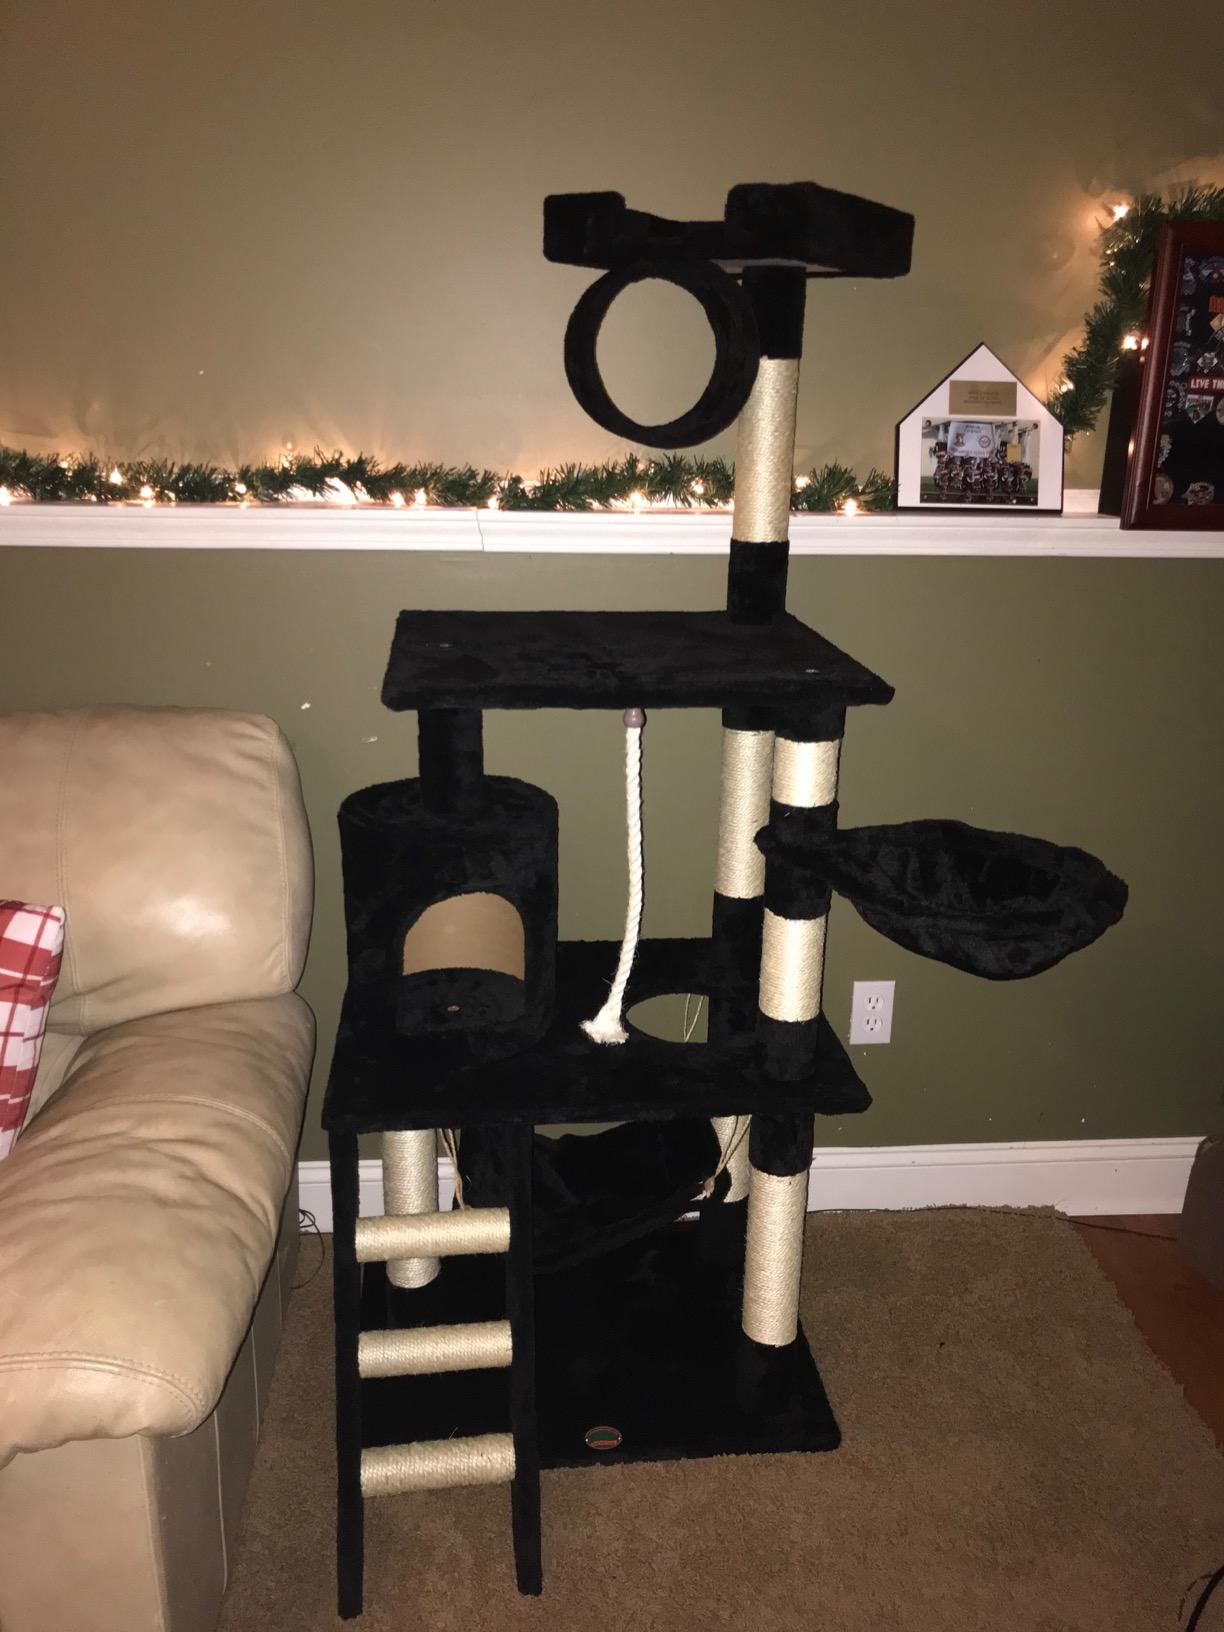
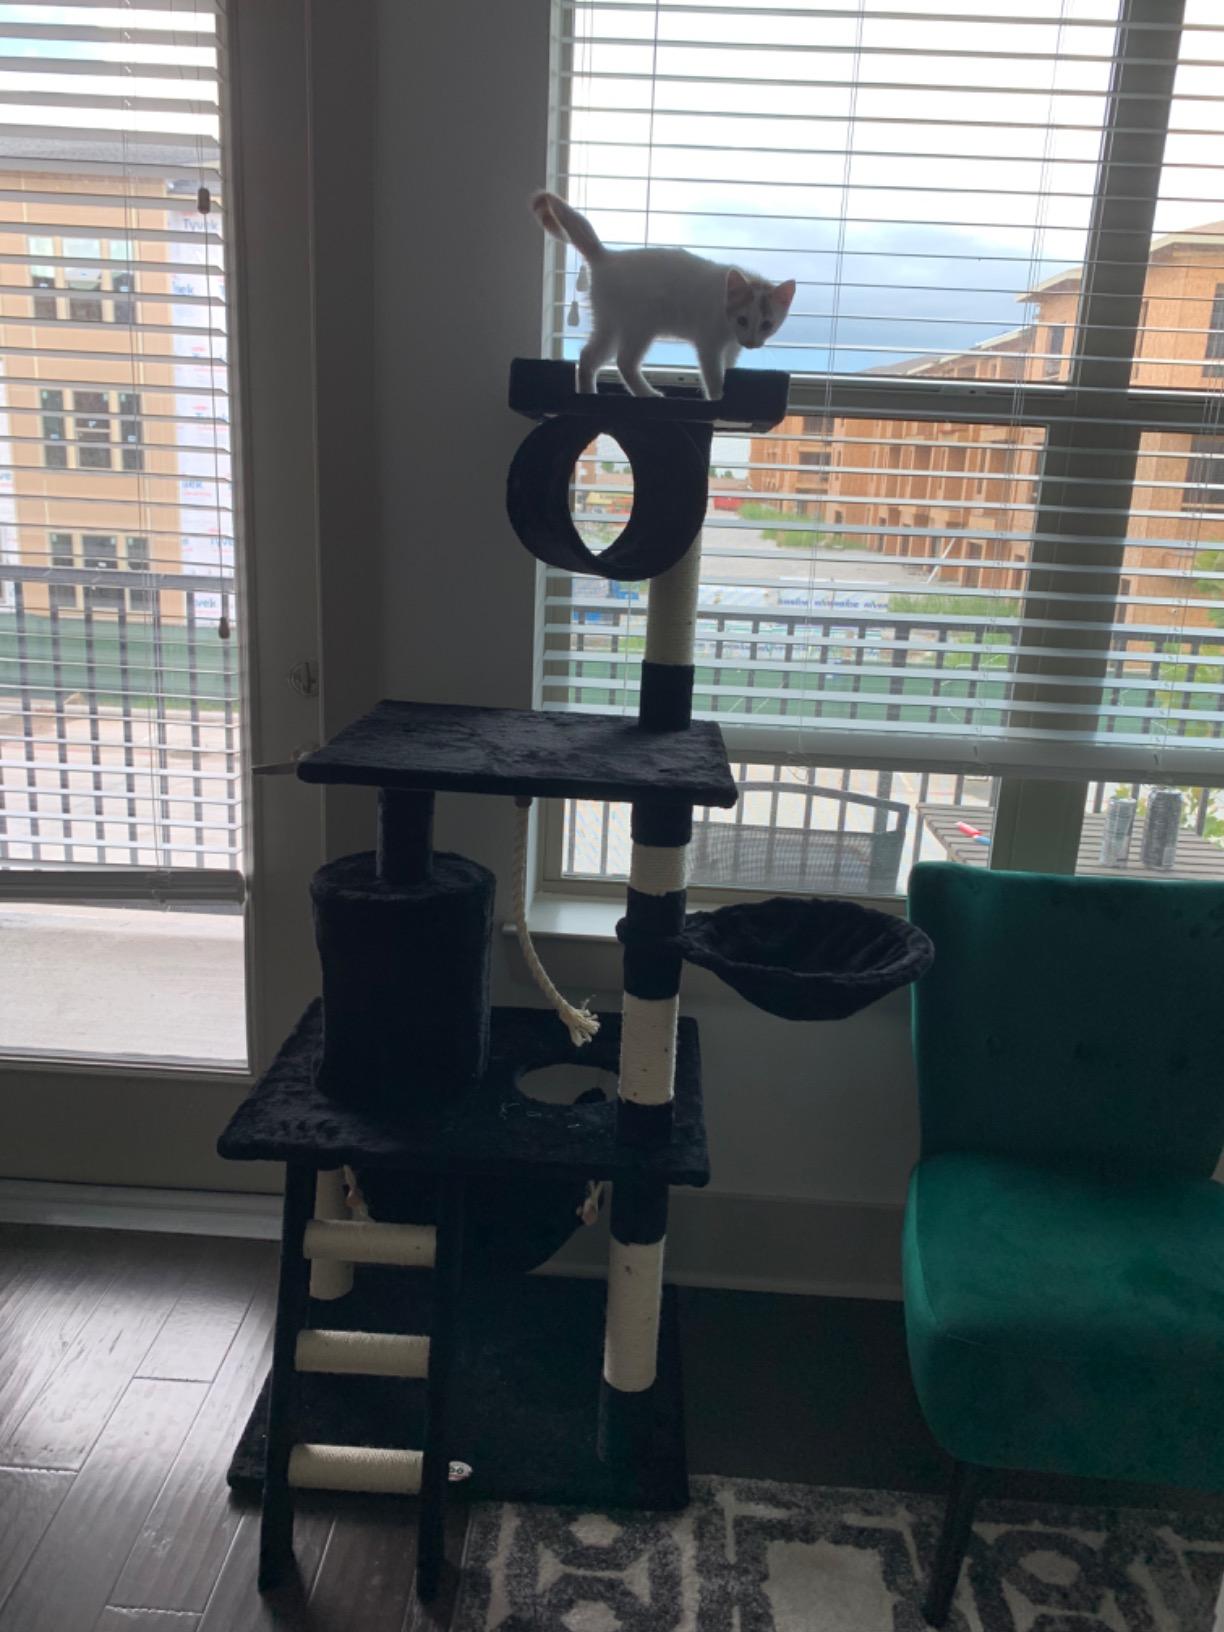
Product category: items_cat tree
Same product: yes